Wild Justice (novel)

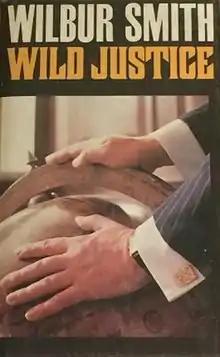
Cover of the first edition

Wild Justice is an adventure novel by Wilbur Smith. It was partially set in Seychelles, where Smith had a home for a number of years.